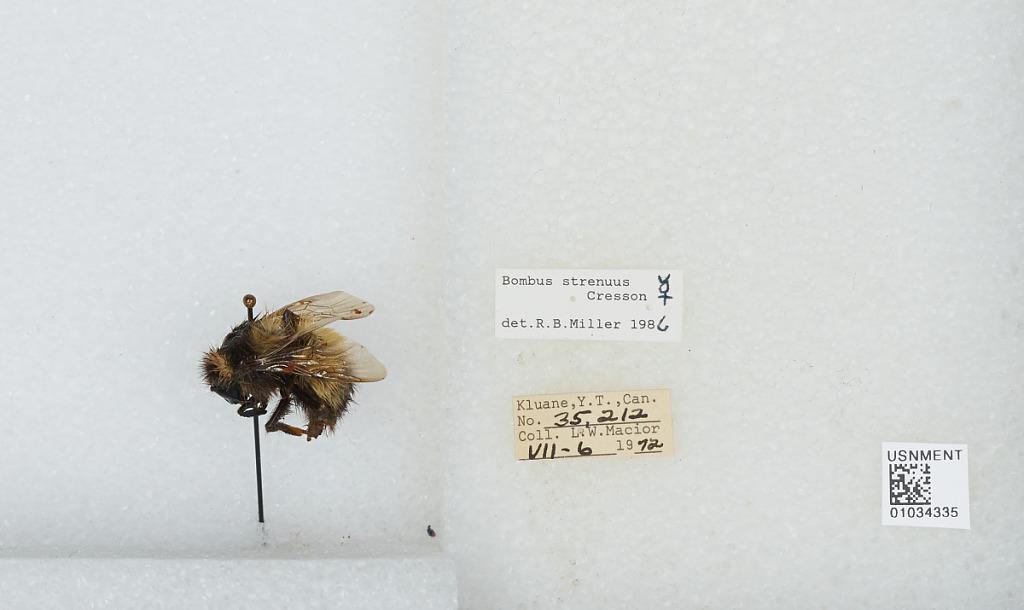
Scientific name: Bombus (Alpinobombus) neoboreus Sladen
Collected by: L. Macior
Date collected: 1972-7-6
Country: Canada
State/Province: Yukon Territory
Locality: Kluane
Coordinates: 60.75, -139.5
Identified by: Miller, R. B.